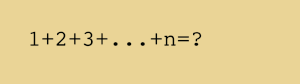
Preuve de la formule donnant la somme des premiers entiers. Astuce dite du ""petit Gauss""."
En mathématiques, la somme de deux nombres est le résultat de leur addition. Elle se calcule de différentes manières selon le système de numération employé. Du fait de la commutativité et de l'associativité de l'addition, la somme d'un ensemble fini de nombres est bien définie indépendamment de l'ordre dans lequel est faite l'addition, mais il n'existe pas toujours de formule réduite pour l'exprimer. Les méthodes employées pour obtenir de telles formules sont liées à l'étude des séries numériques.